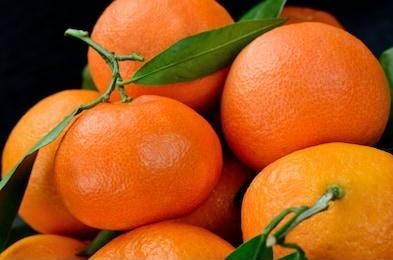
Label: mandarine